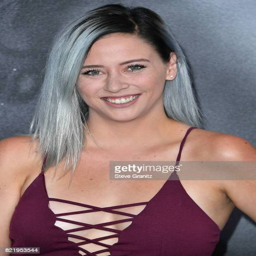
person arrives at the premiere